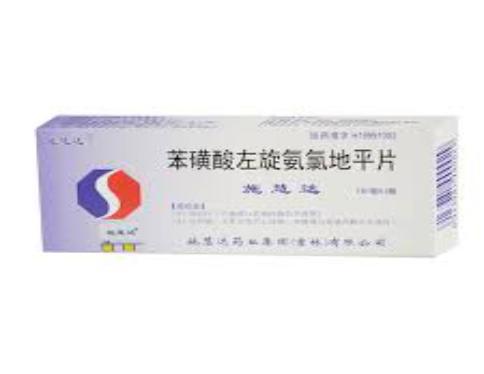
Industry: Medical